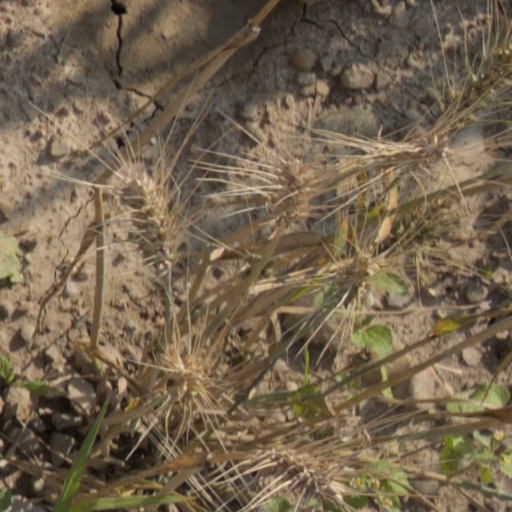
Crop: wheat